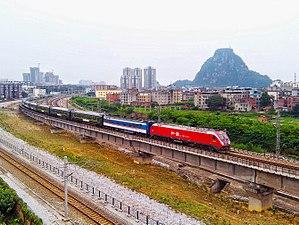
Le district de Liunan est une subdivision administrative de la région autonome du Guangxi en Chine. Il est placé sous la juridiction de la ville-préfecture de Liuzhou.